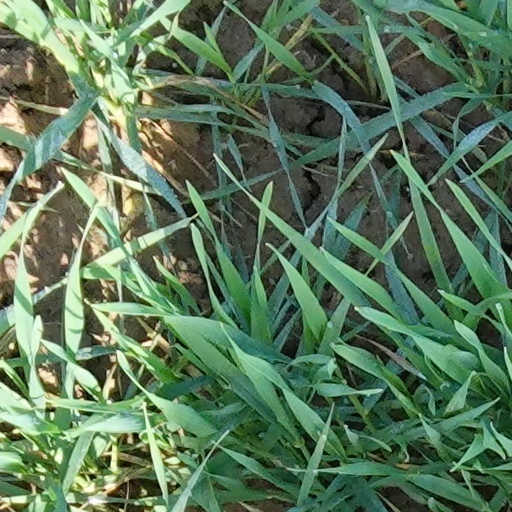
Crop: wheat